Bosniaks

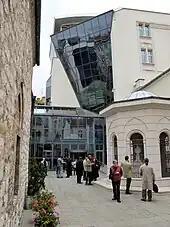
The Bosniak Institute located in the city of Sarajevo.

The Austro-Hungarian administration of the joint Finance Minister Béni Kállay promoted the idea of a non-confessional unitary "Bosniak" identity that would encompass all inhabitants (more akin to "Bosnism"), going even as far as prohibiting Bosnian cultural associations from using the terms "Serb" and "Croat" in their names in the 1880s. In 1883, they officially called the vernacular language "Bosnian". The policy placed its hopes mainly with the Catholic community (who were not yet as deeply entrenched in Croat nationalism as the Orthodox were in the Serb one) and the Muslim community (seeking to distance them from the Ottoman Empire). In reality, only a small circle of Muslim notables at the time favoured such a unitary nation. The main proponent of the movement was Mehmed Kapetanović. Although it failed, the Bosniak ideology promoted by the Austrian-Hungarian authorities laid the foundation for the modern Bosniak identity. By emphasising the pre-Ottoman past, it created a founding myth, a theory of the massive conversion of medieval Bogumils to Islam upon the Ottoman conquest, offering a historical continuity and reasoning behind their presence in Europe.